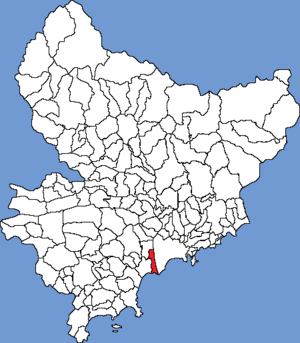
Saint-Laurent-du-Var / Geografi
St Laurent du Vars placering i departementet Alpes-Maritimes
Saint Laurent du Var er en mindre fransk kommune i den sydøstlige del af Frankrig. Indbyggerne, som der